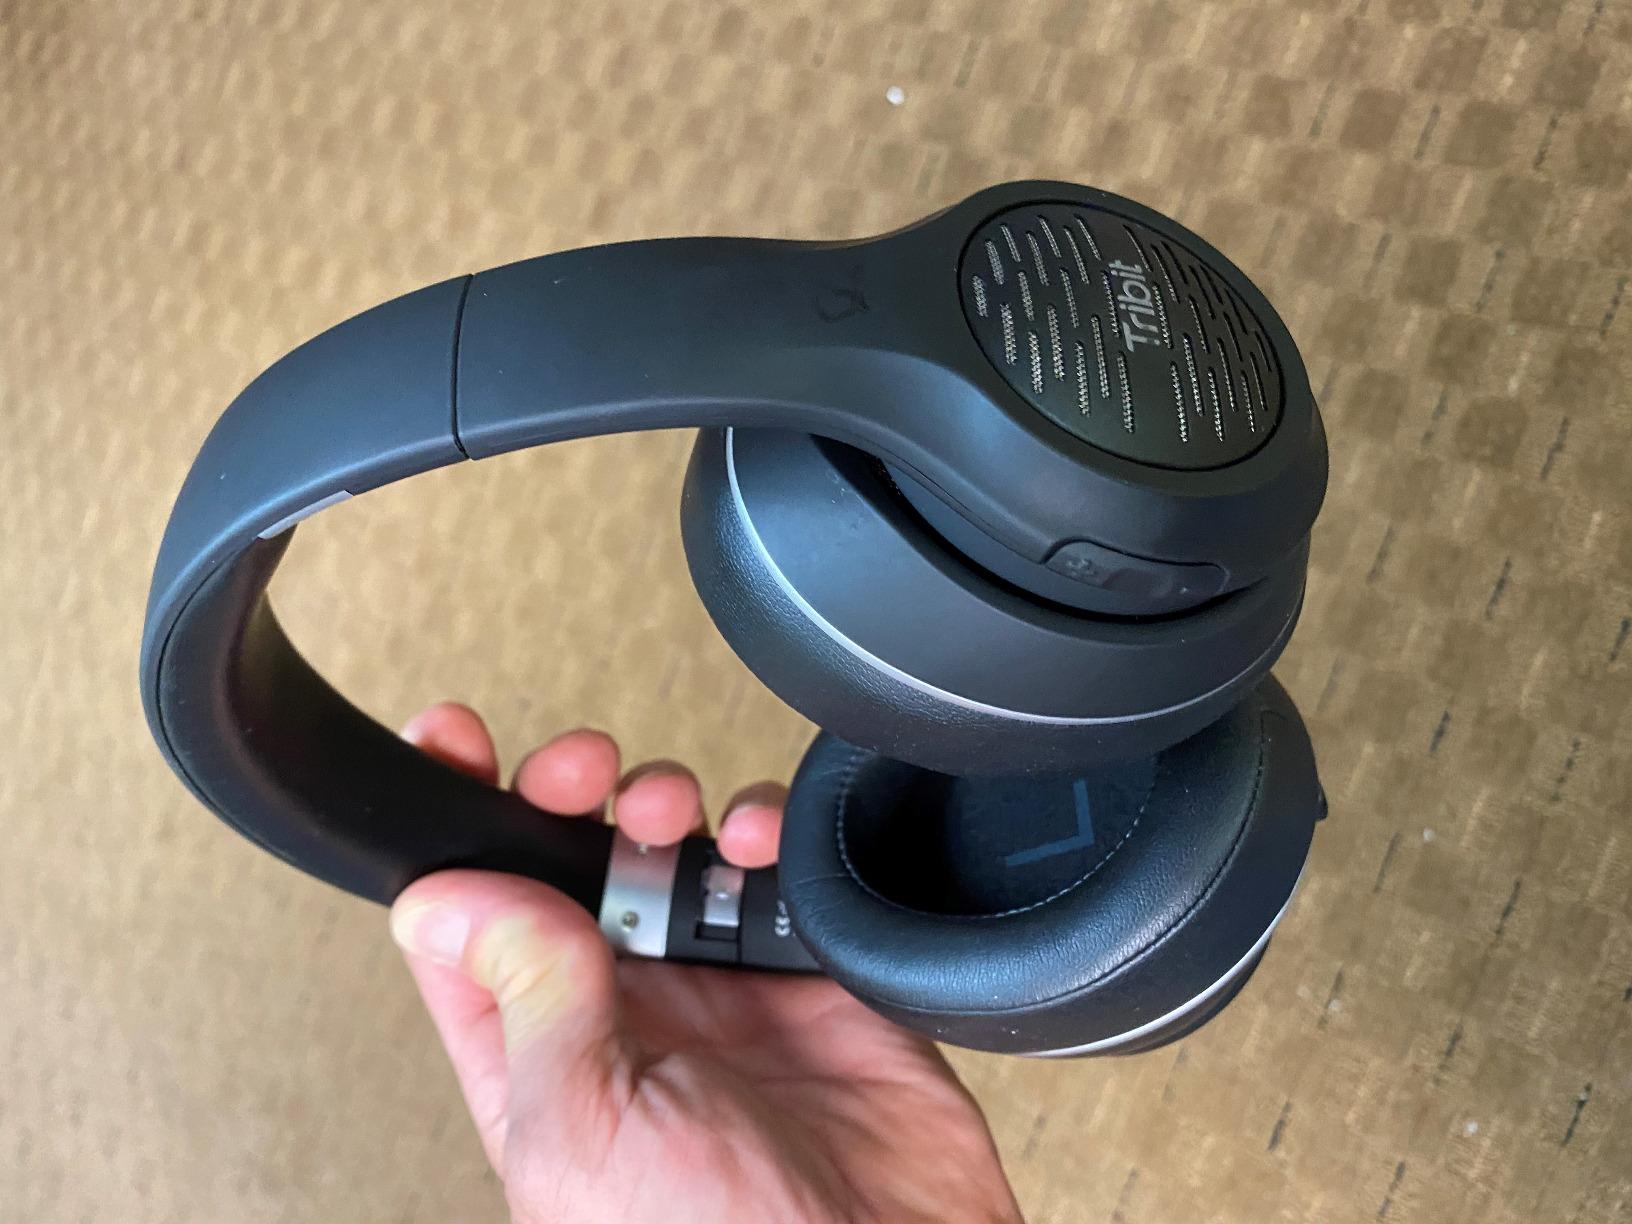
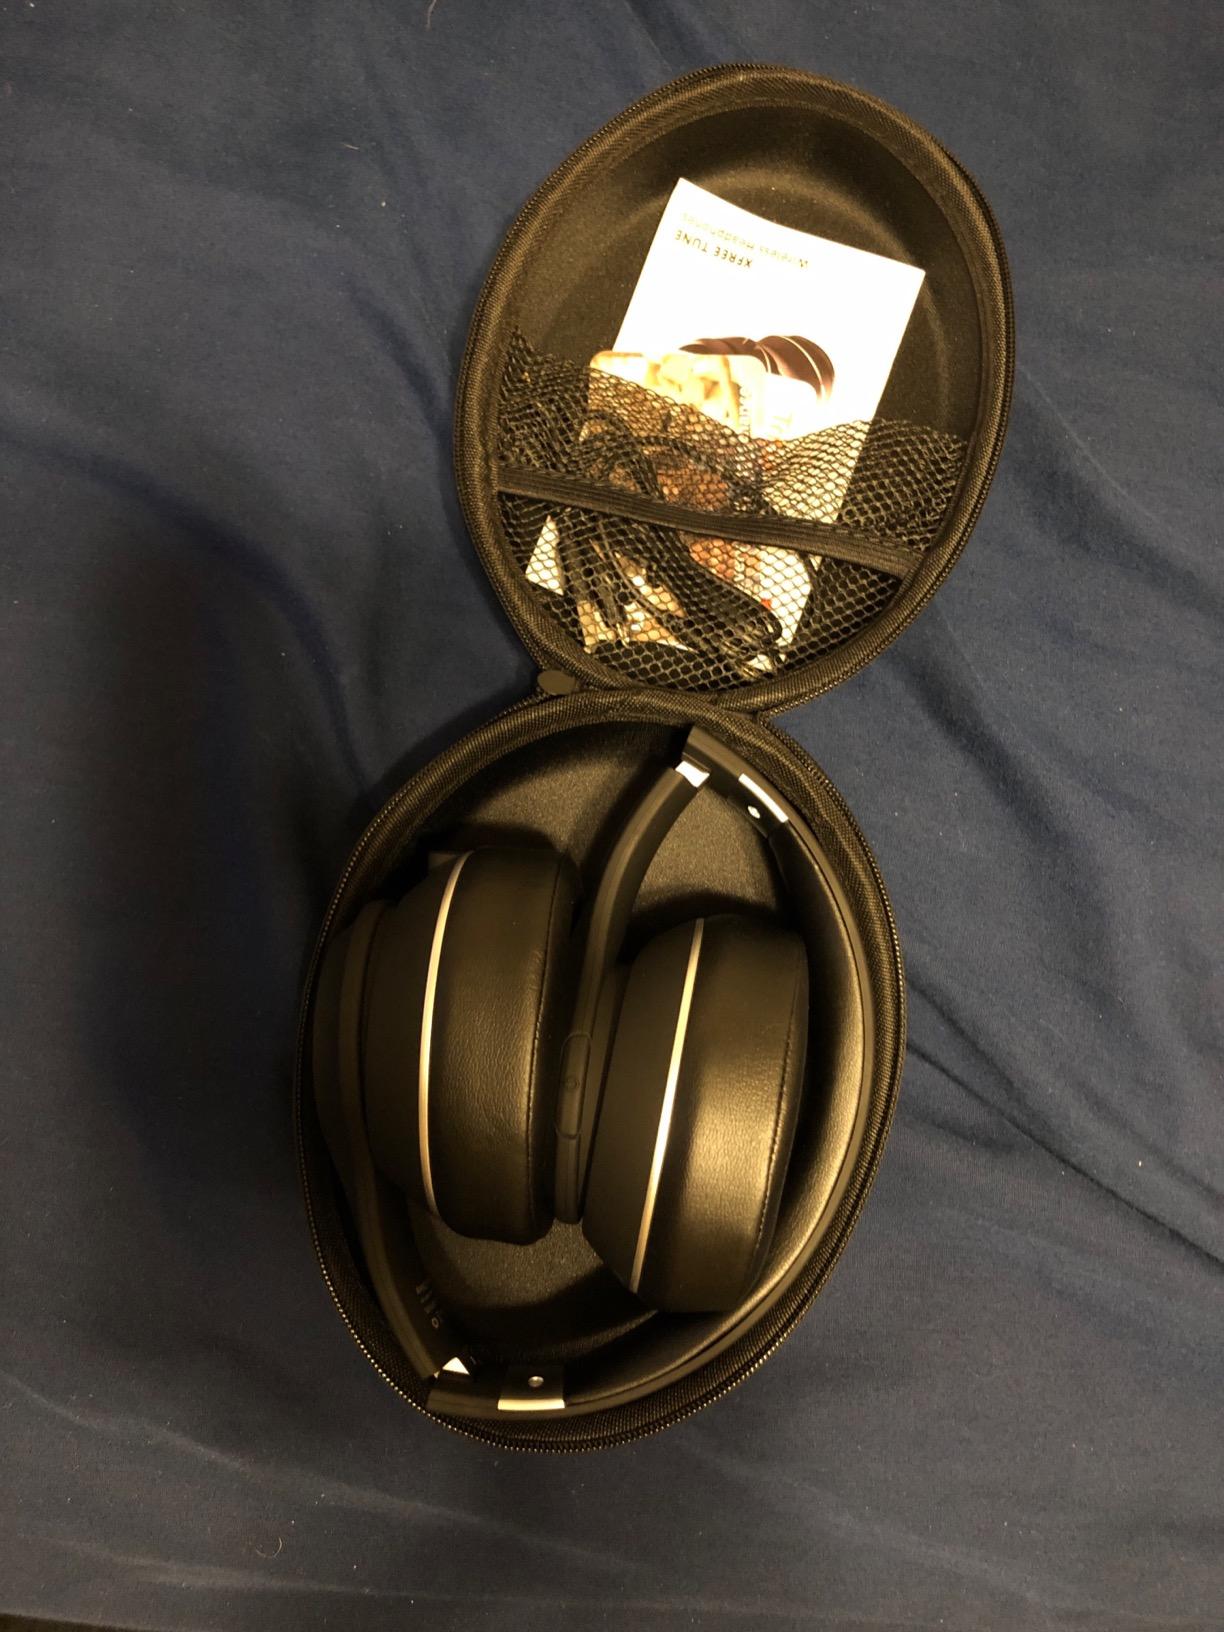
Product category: headphones
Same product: yes